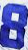
Number: 8